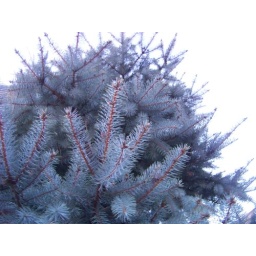
The random blue spruce in my front yard is the only naturally-grown tree in like miles of city blocks.